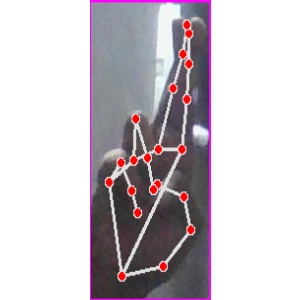
अक्षर: र